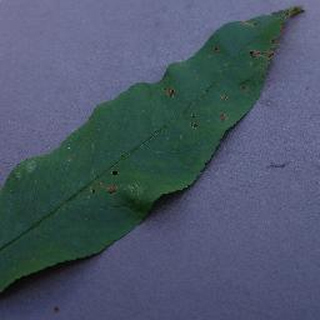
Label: peach_bacterial_spot